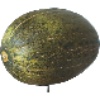
Label: Melon Piel de Sapo 1